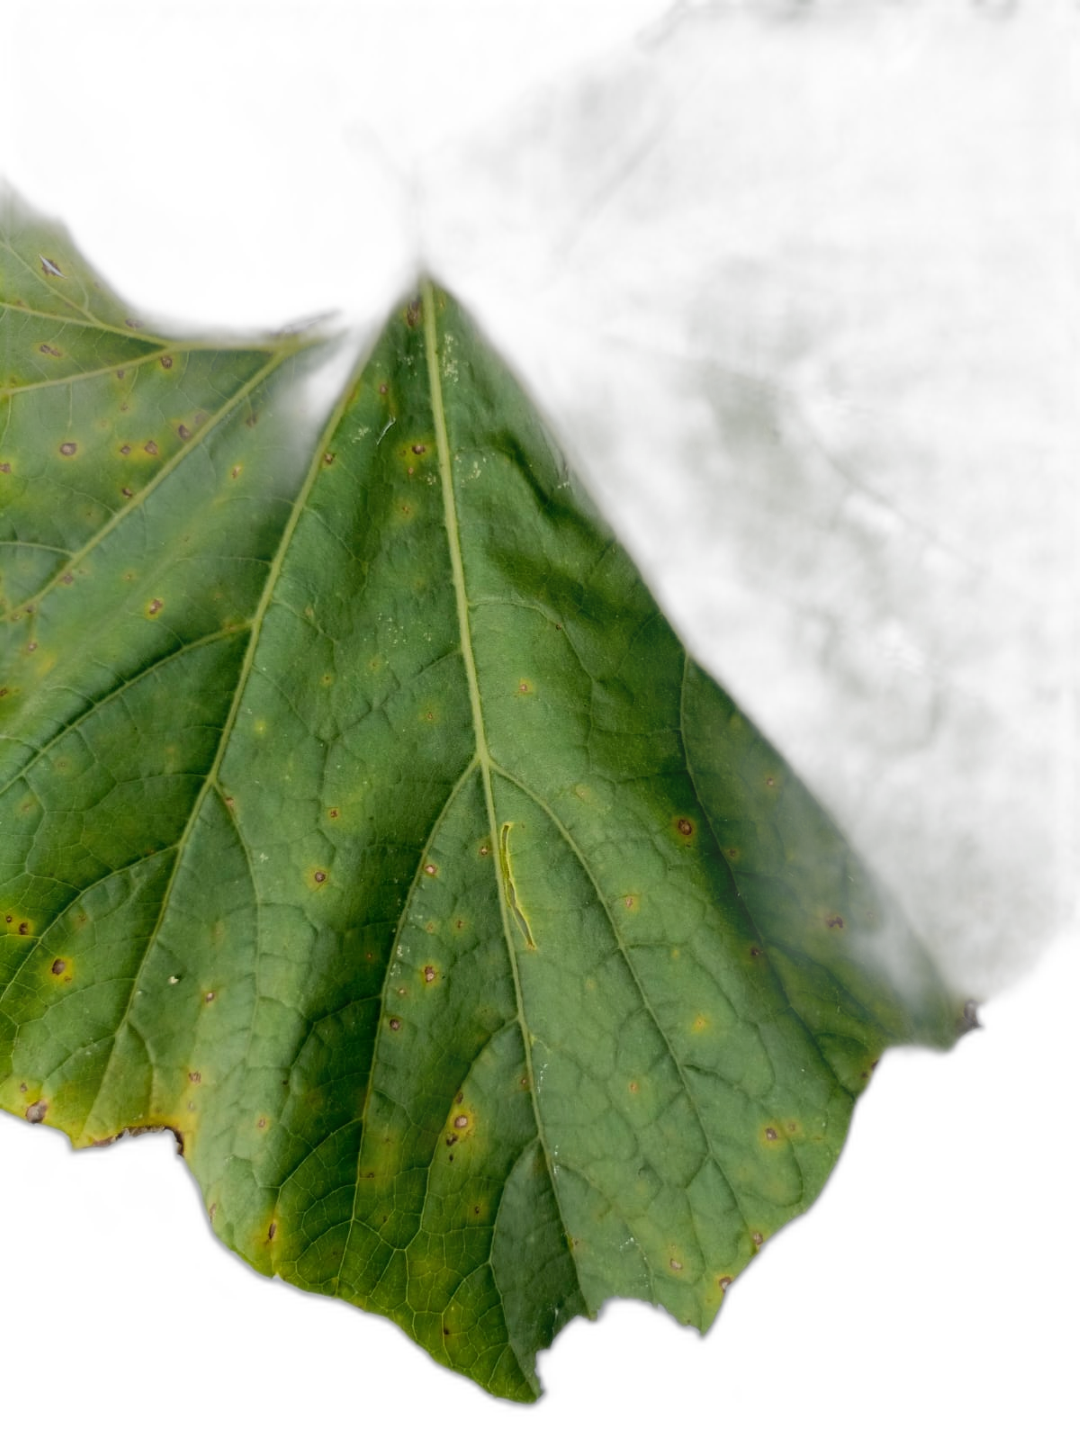
Crop: Bottle Gourd
Label: Alternaria_Leaf_Blight